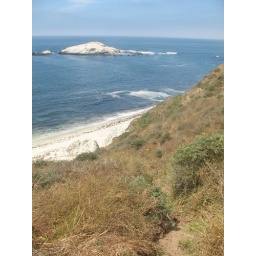
White sands beach, bird rock in the distance